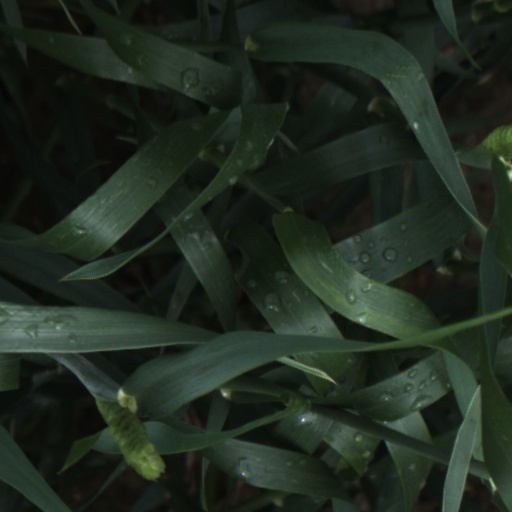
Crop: wheat